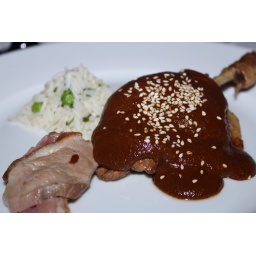
Pato con Mole Negro Oaxaqueno, duck with Oaxacan black mole Photo by Joanne Witt